Good Fellow Club Youth Camp

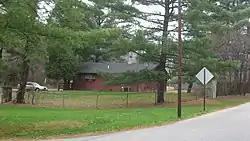
Good Fellow Club Youth Camp buildings, November 2013

Good Fellow Club Youth Camp is a historic summer camp and a national historic district located at Porter, Porter County, Indiana. The district encompasses nine contributing buildings, seven contributing structures, and one contributing site built by U.S. Steel for its employees' children. The contributing resources include the camp site with roadways and foundations of removed buildings, administration building (lodge, 1941), gate house and flagstone wall (1946), caretaker's house and garage (1941), pool house (1946), steel footbridge, steel swimming pool (1946), riflery (c. 1951), and tennis courts (1946). The buildings reflect the Adirondack rustic and American Craftsman architectural styles. The camp remained in operation until 1976, and is now part of the Indiana Dunes National Lakeshore.